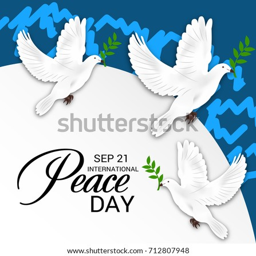
vector illustration of a banner for holiday .